Pyone Cho

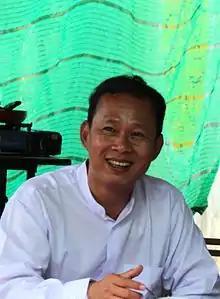

Pyone Cho (Burmese: ပြုံးချို); born Htay Win Aung; born 2 April 1966), whose name means "sweet smile" in Burmese, is an activist and former political prisoner, who served as a Member of Parliament (MP) in the House of Representatives for Dawbon Township in Yangon, from 2015 to 2021. He was elected as a Regional Parliamentary Member for Dawbon Township for Yangon Division in the 2020 elections, but was unable to serve due to the military coup of 2021. He is an internationally recognized human rights activist, as well as a former student organizer and leader of the 8888 Uprising in Myanmar.